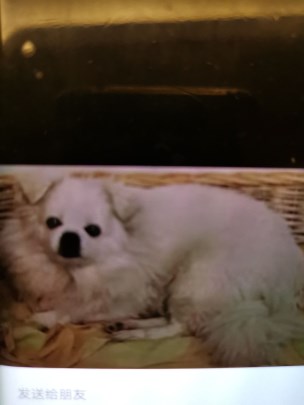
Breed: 480-n000125-Pekinese